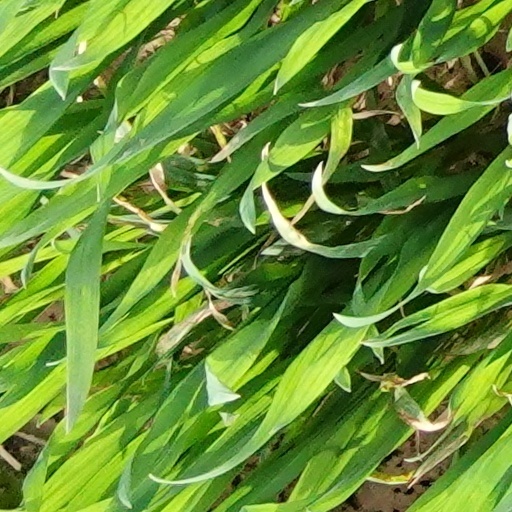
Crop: wheat